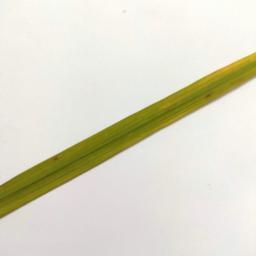
Label: Rice___Brown_Spot